Port Ewen, New York

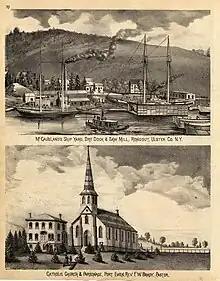
Lower image: The Catholic Church of the Presentation of the Blessed Virgin Mary in Port Ewen, as seen from the Hudson River

Port Ewen has been served by several religious establishments, including the Town of Esopus United Methodist Church, the Catholic Church of the Presentation of the Blessed Virgin Mary, and the Reformed Church of Port Ewen.